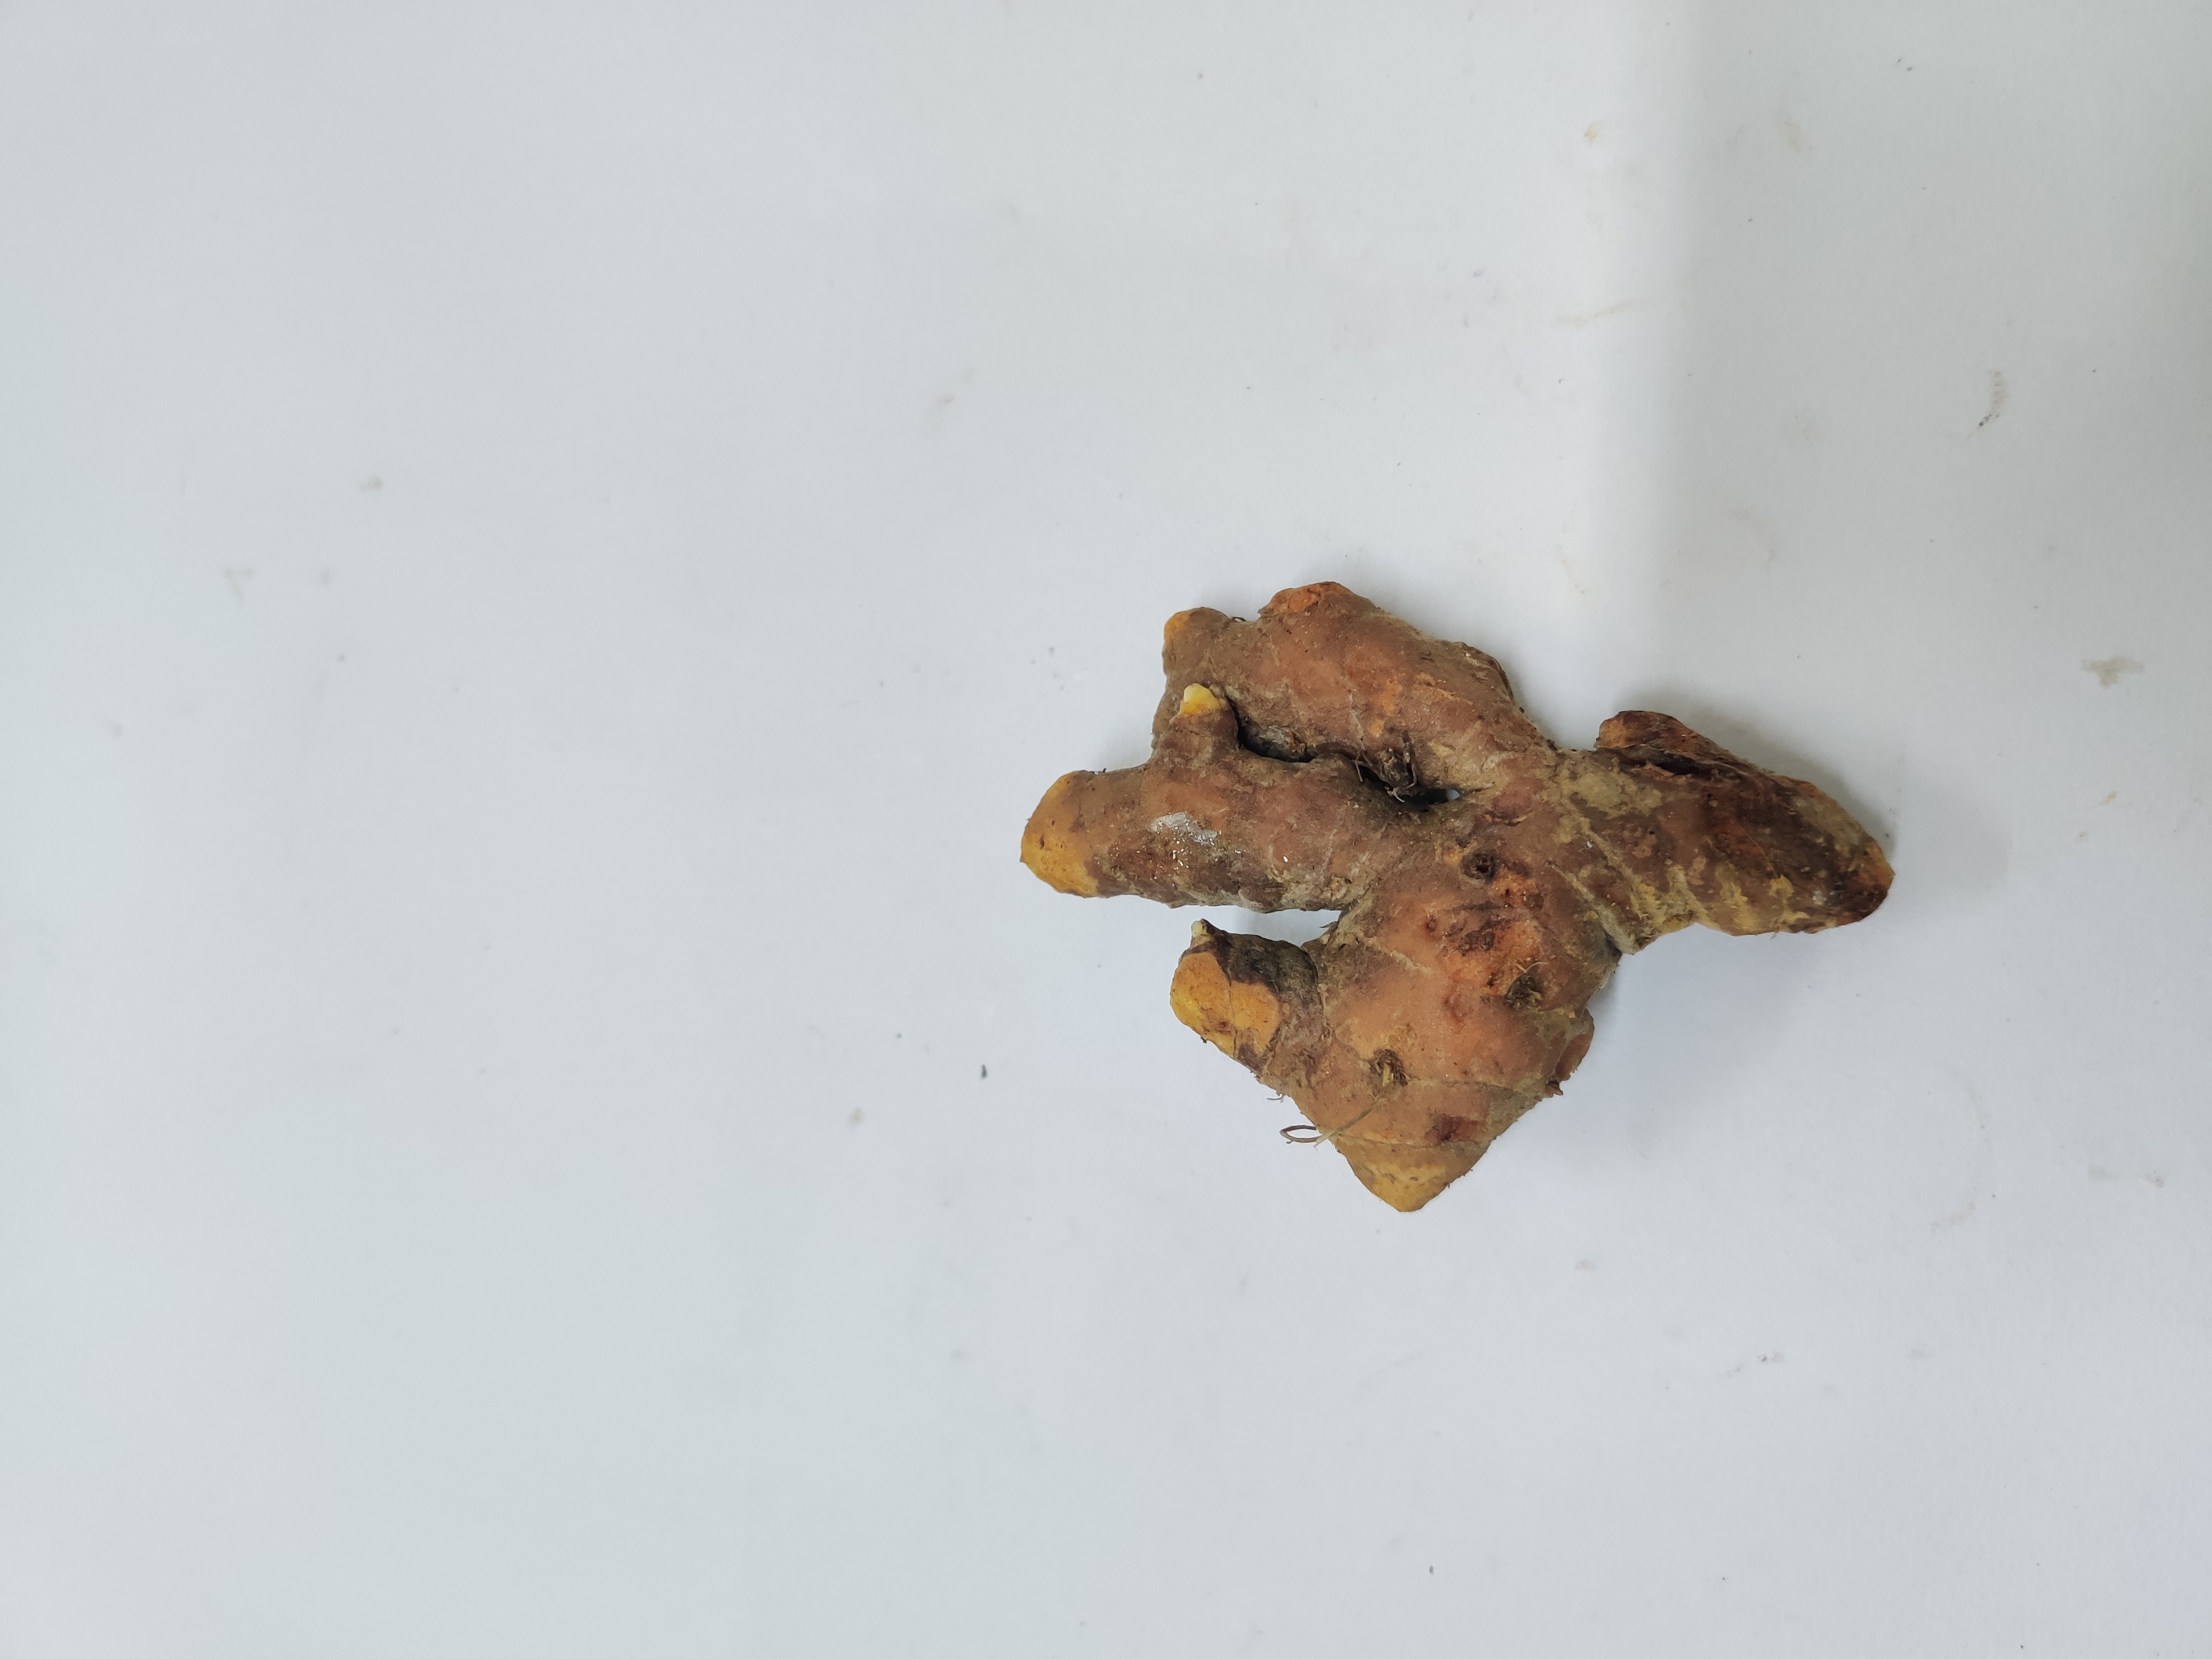
Crop: Turmeric
Condition: Damaged